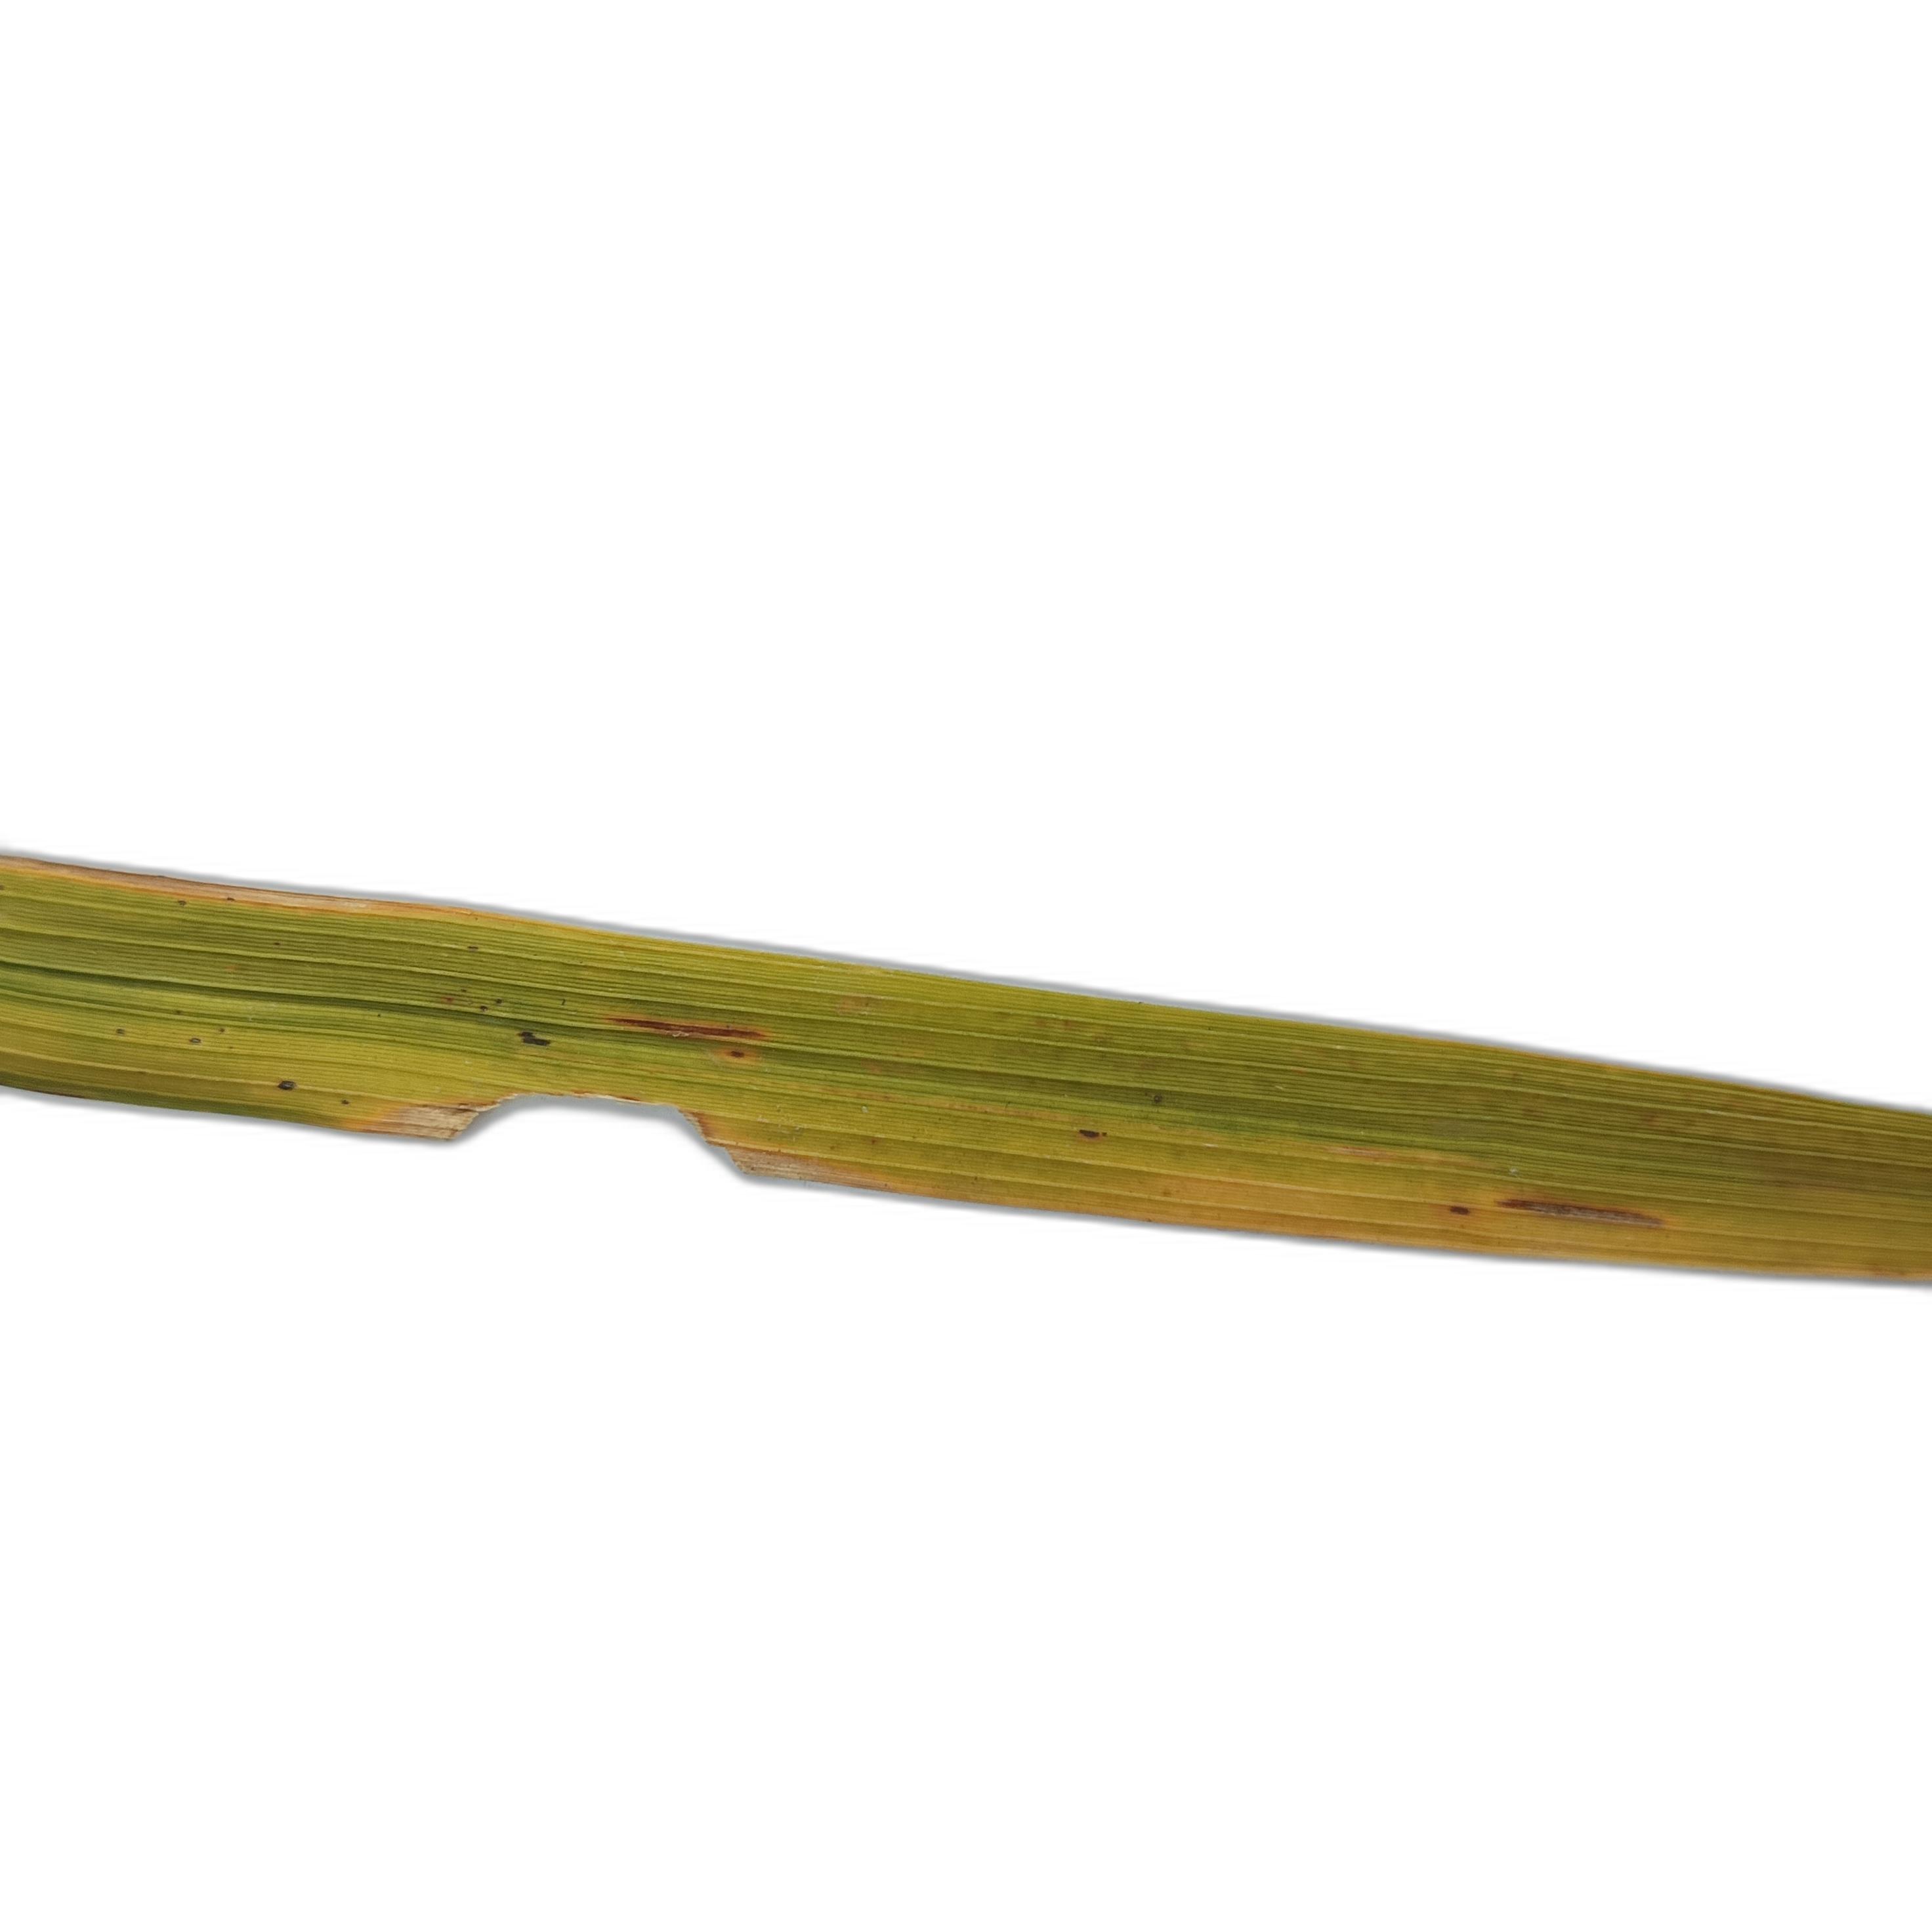
Label: Rice Tungro